Alien's Return

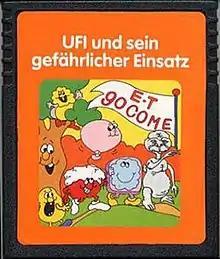
European cover art

Alien's Return (also released as Col 'N, E.T. Go Home, and Go Go Home Monster) is a video game released in 1983 by ITT Family Games for the Atari 2600.